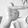
ASL letter: T